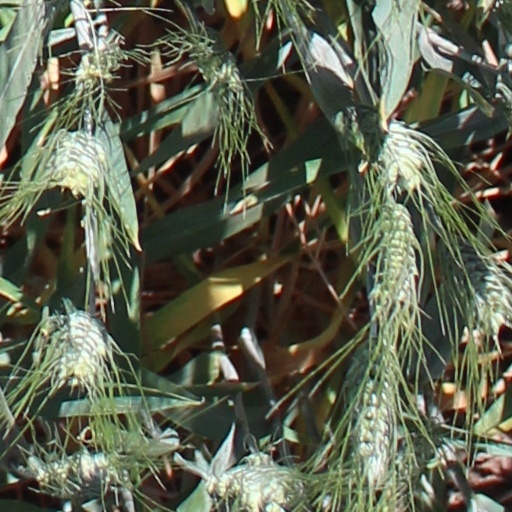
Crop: wheat